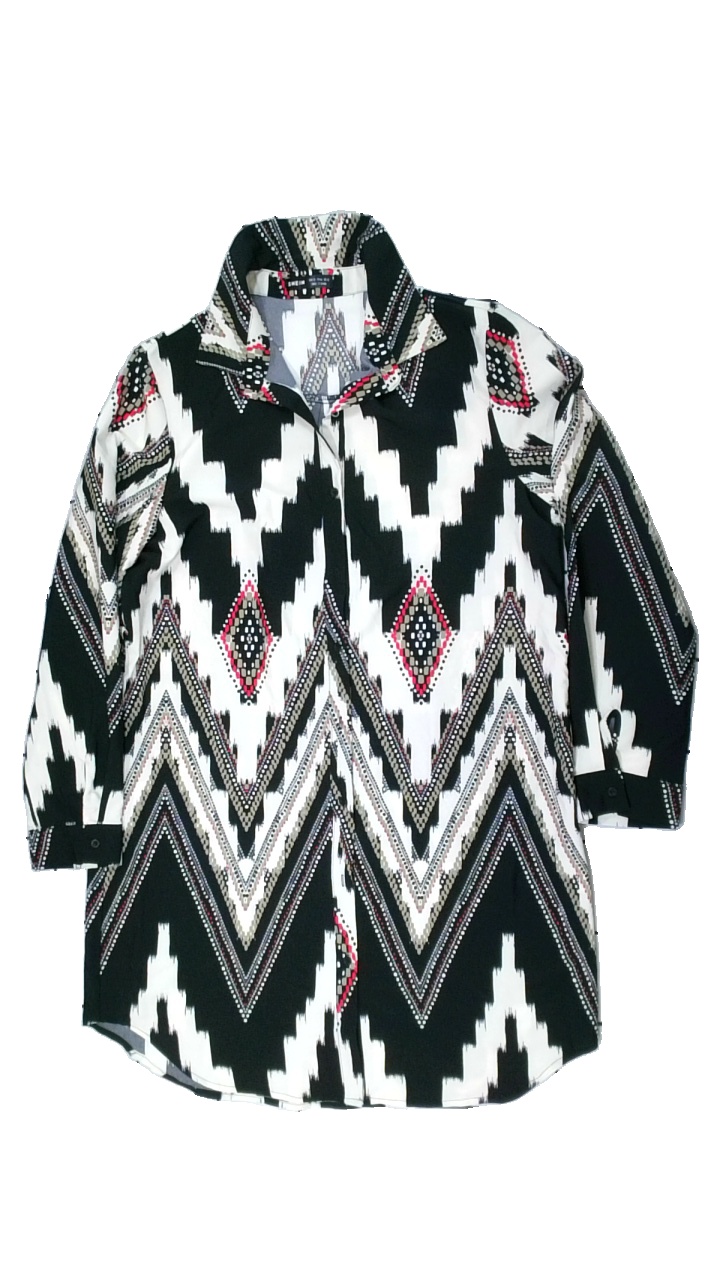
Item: Shirt (Ladies)
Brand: Shein
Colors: Multicolor, Beige, Black, Pink
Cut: Long
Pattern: Other
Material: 100% polyester
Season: All
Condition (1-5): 4
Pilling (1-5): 5
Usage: Reuse
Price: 50-100